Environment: real
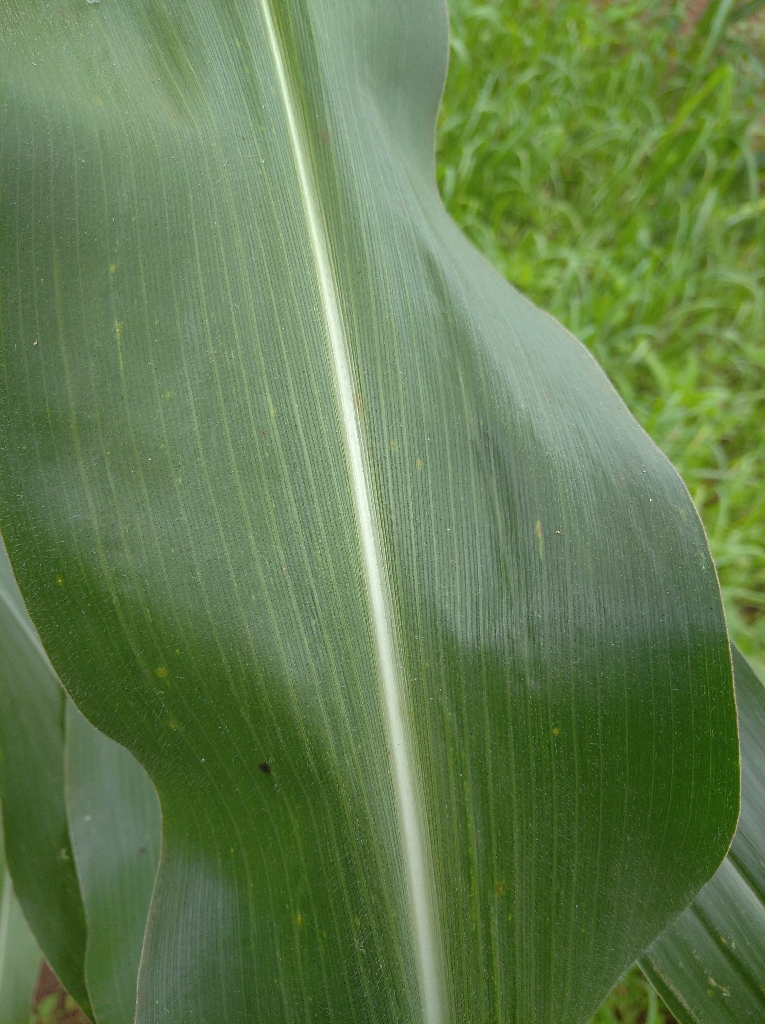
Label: healthy